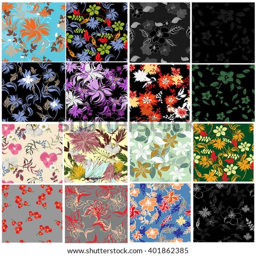
set seamless vector floral pattern .